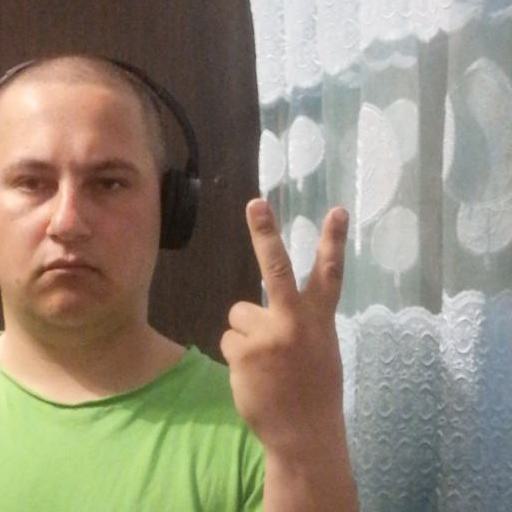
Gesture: peace_inverted